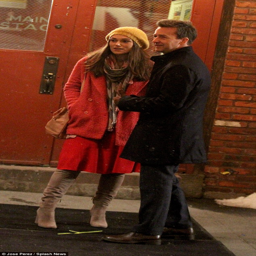
lady in red : the beauty wrapped up warm to shoot scenes with person on snow - covered streets on friday